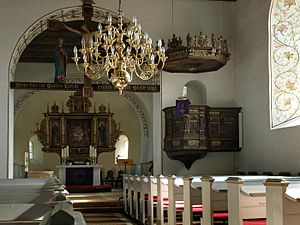
Bøl (Slesvig) / Historie
Kirkens indre
Bøl eller Boel er en landsby og kommune beliggende cirka 20 kilometer nordøst for Slesvig by i Angel i Sydslesvig. Administrativt hører kommunen under Slesvig-Flensborg kreds i den nordtyske delstat Slesvig-Holsten. Kommunen samarbejder på administrativt plan med andre kommuner i omegnen i Sønder Brarup kommunefællesskab. Bøl er sogneby i Bøl Sogn. Sognet lå i Strukstrup Herred, da området tilhørte Danmark.